Sophia of Prussia

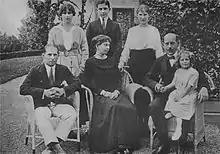
King Constantine I and Queen Sophia with their children, ca. 1915

After the arrival of Venizelos in power, the Greek army was modernized and equipped with the support of French and British officers. New warships were also ordered by the navy. The aim of the modernization was to make the country ready for a new war against the Ottoman Empire but to defeat the enemy and achieve the "Megali Idea", Greece needed allies. That was why, under the initiative of the new Prime Minister, Greece signed alliances with its neighbors and participated in the creation of the Balkan League in June 1912. Thus, when Montenegro declared war on the Ottoman Empire on 8 October 1912, they were joined less than ten days later by Serbia, Bulgaria and Greece. This was the beginning of the First Balkan War.